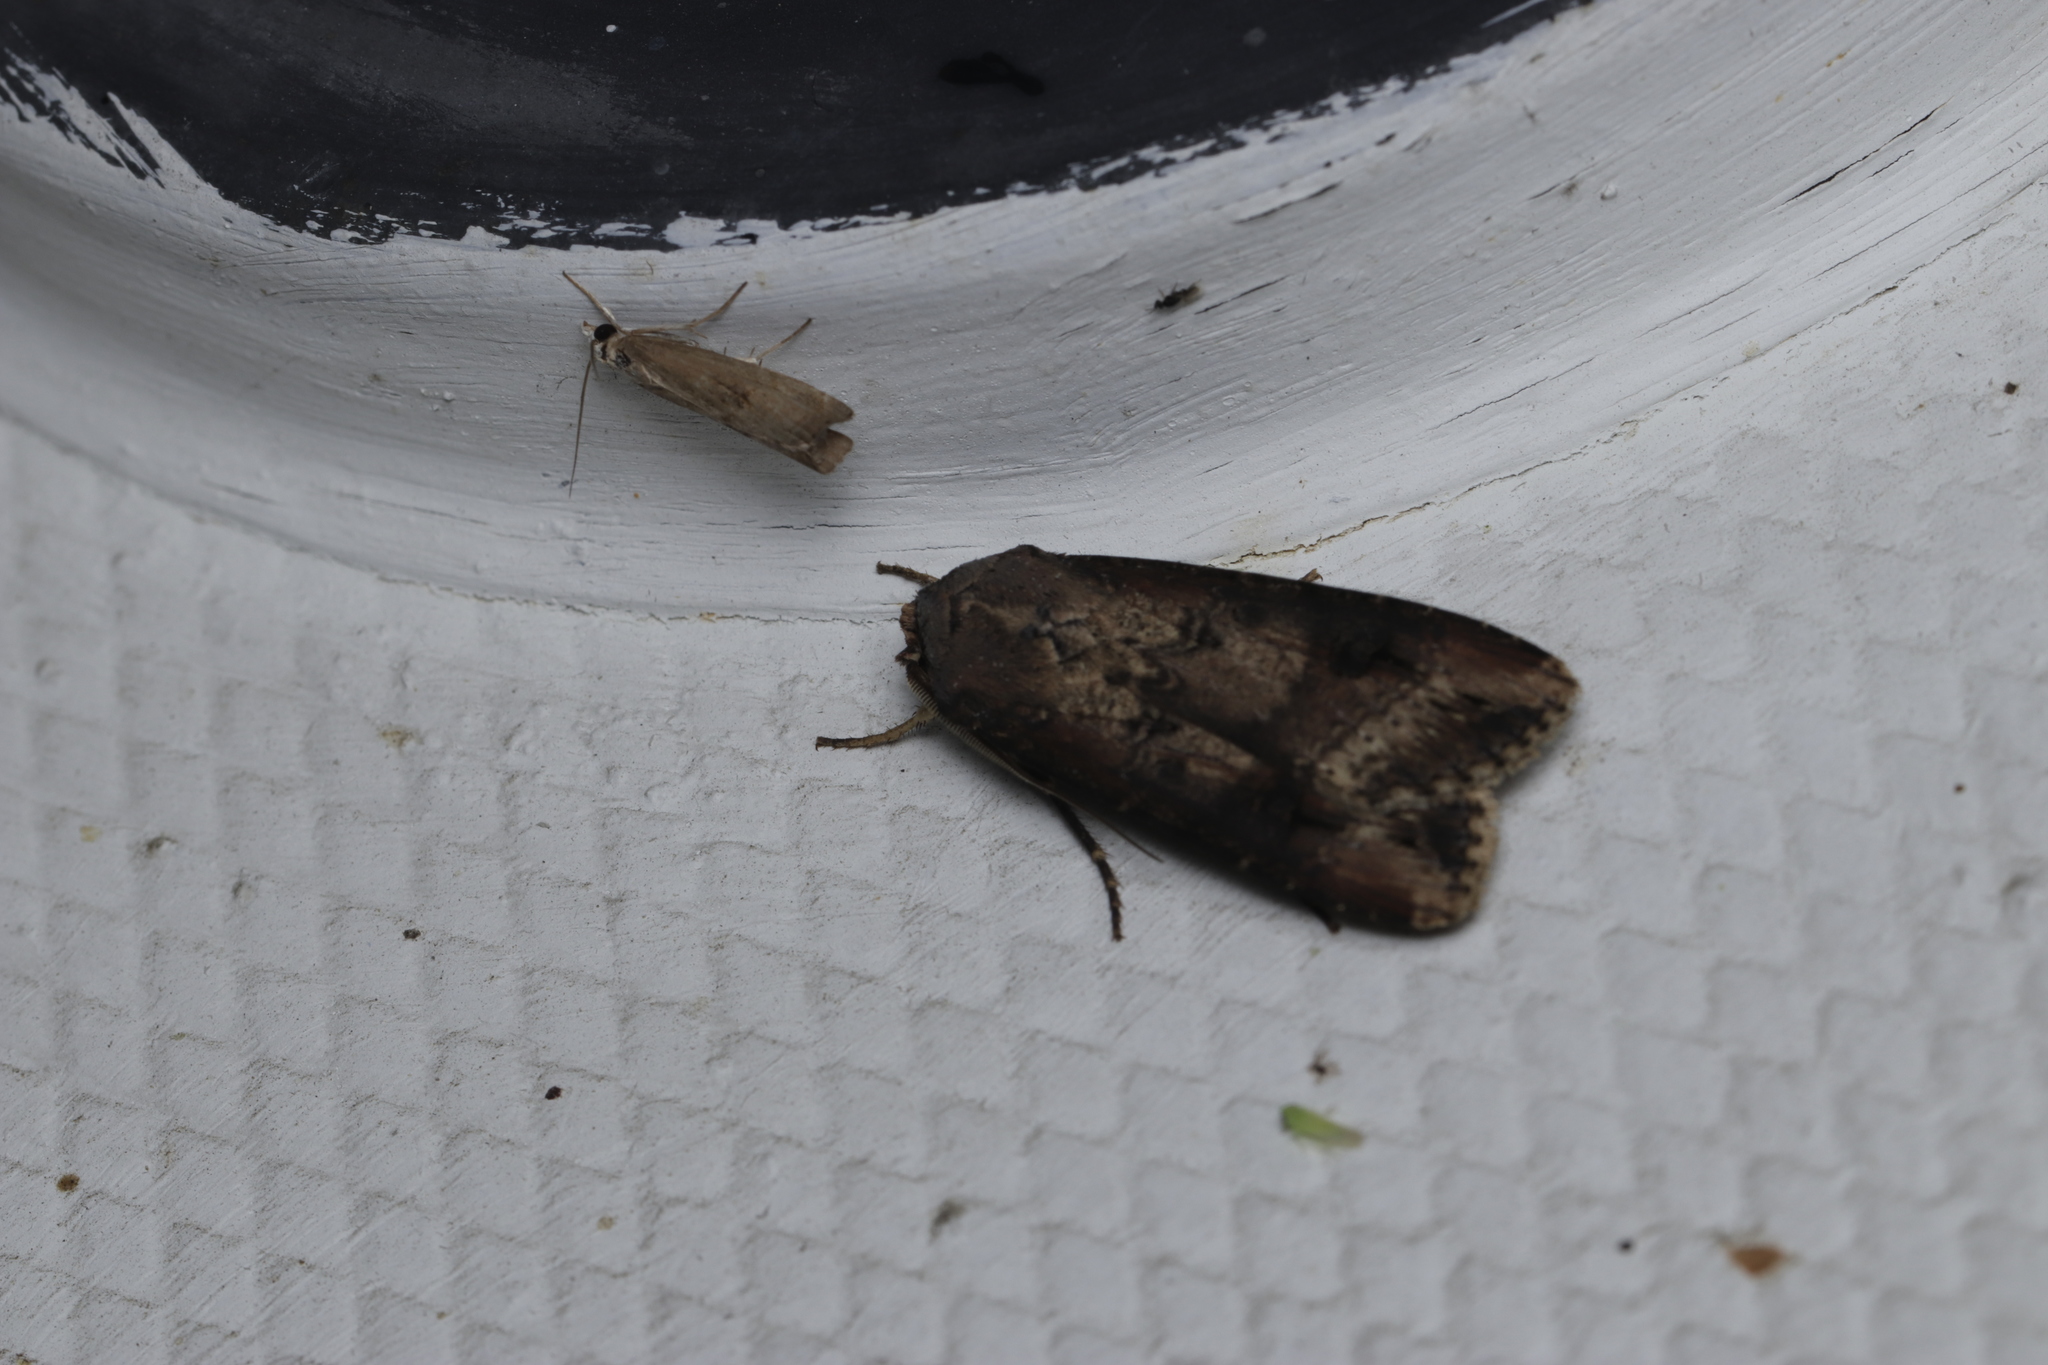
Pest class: cutworms